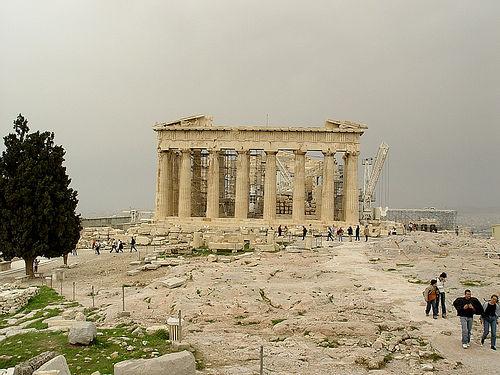
Weather: cloudy or overcast